Reuben Haines III

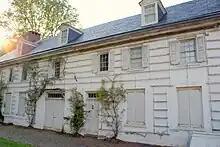
The home of Reuben Haines III: the historic Wyck House in Germantown, Philadelphia. Photo taken in 2009.

Haines hosted the first meeting of the company at his home (No. 4 Bank St., Philadelphia) on December 15, 1803. At the time, he was working as a clerk in the store of his uncle, the merchant Abraham Garrigues (husband of his mother's sister).